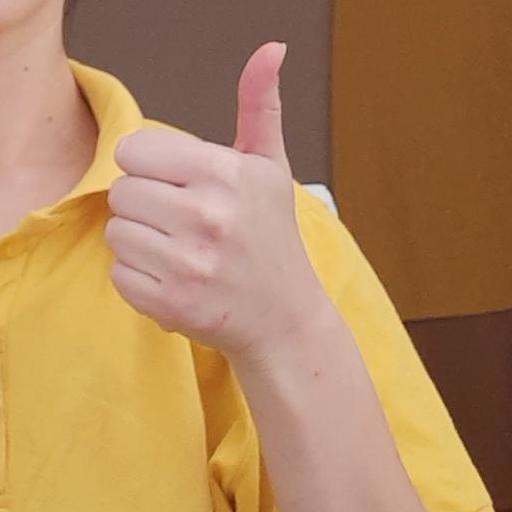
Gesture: like